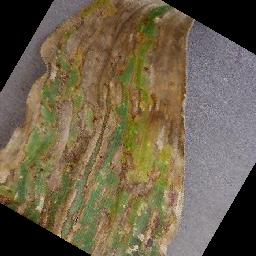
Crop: corn
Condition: (maize)_cercospora_spot_gray_spot